Francis Lewis

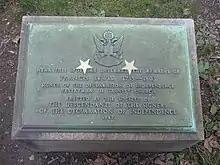
Memorial to Francis Lewis at Trinity Church Cemetery, New York City.

In 1745, Lewis married to Elizabeth Annesley (died 1779), a sister of his business partner, Thomas Annesley. Together, they were the parents of seven children, three of whom survived to adulthood: